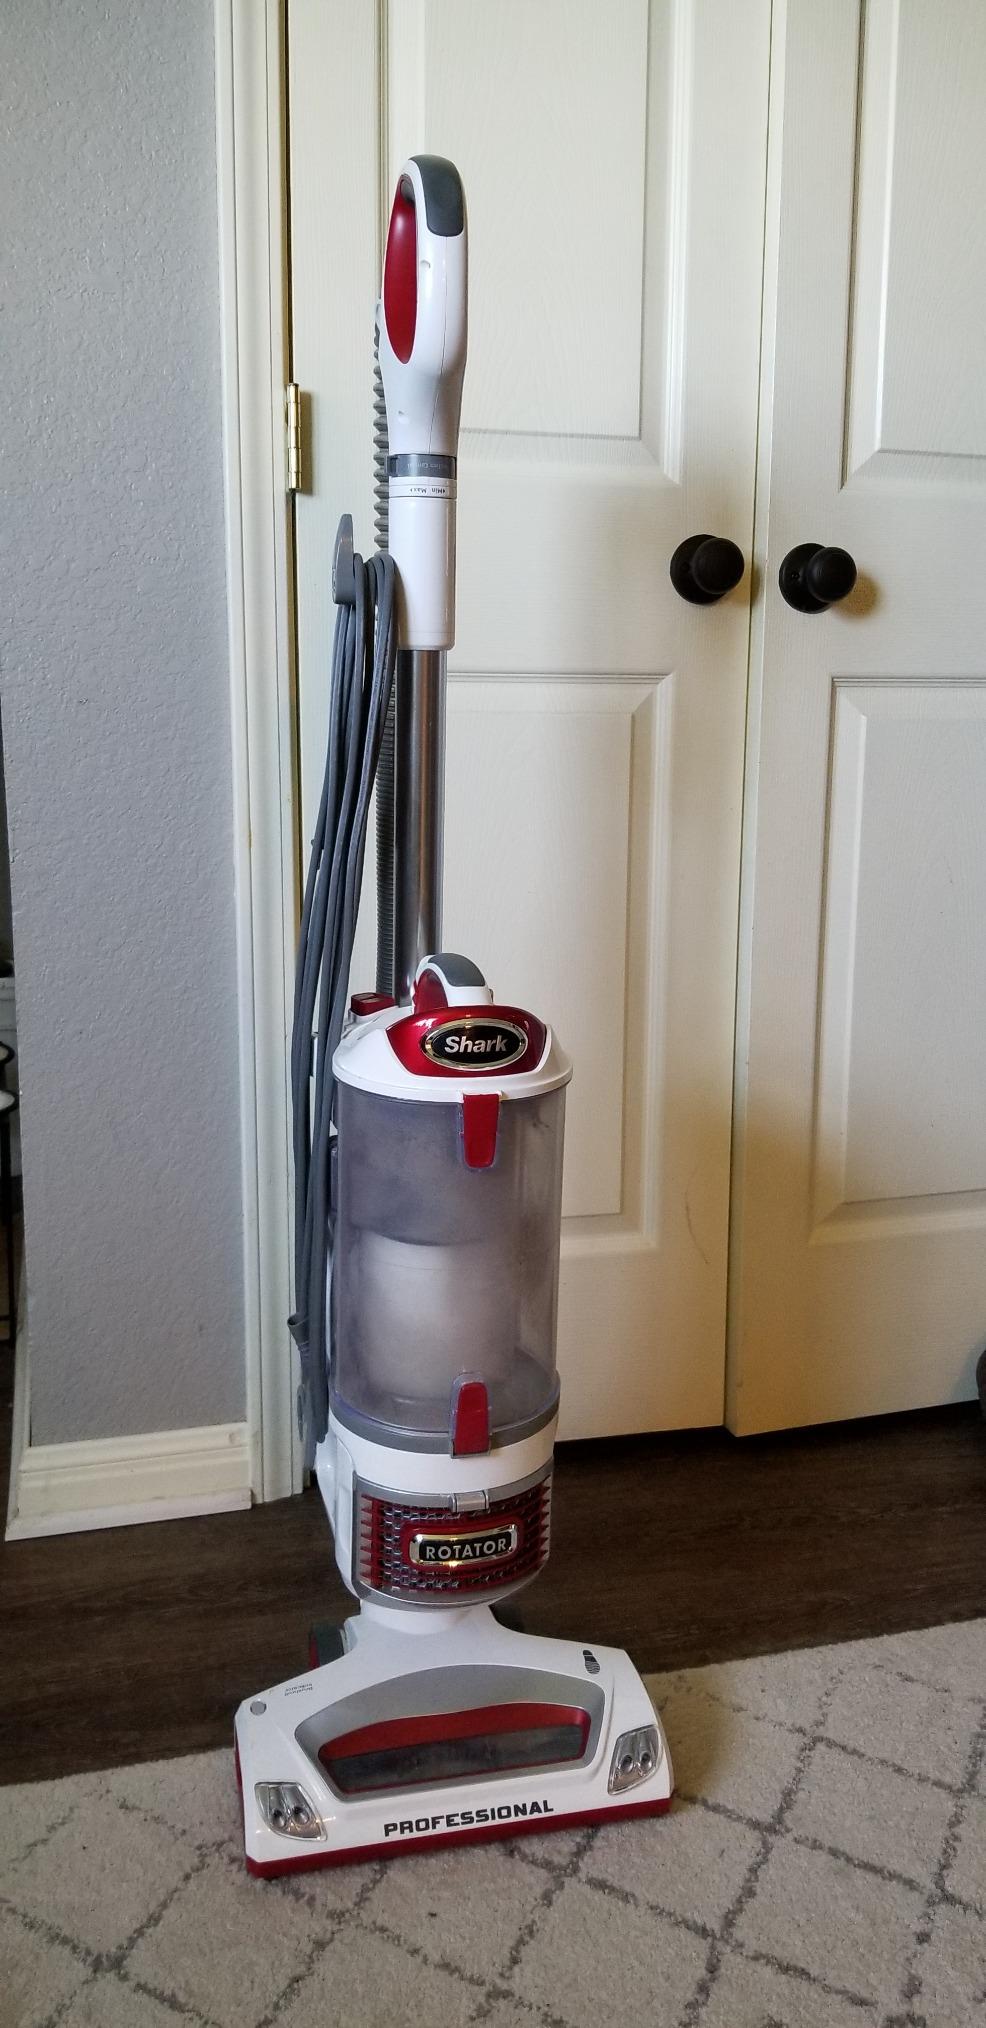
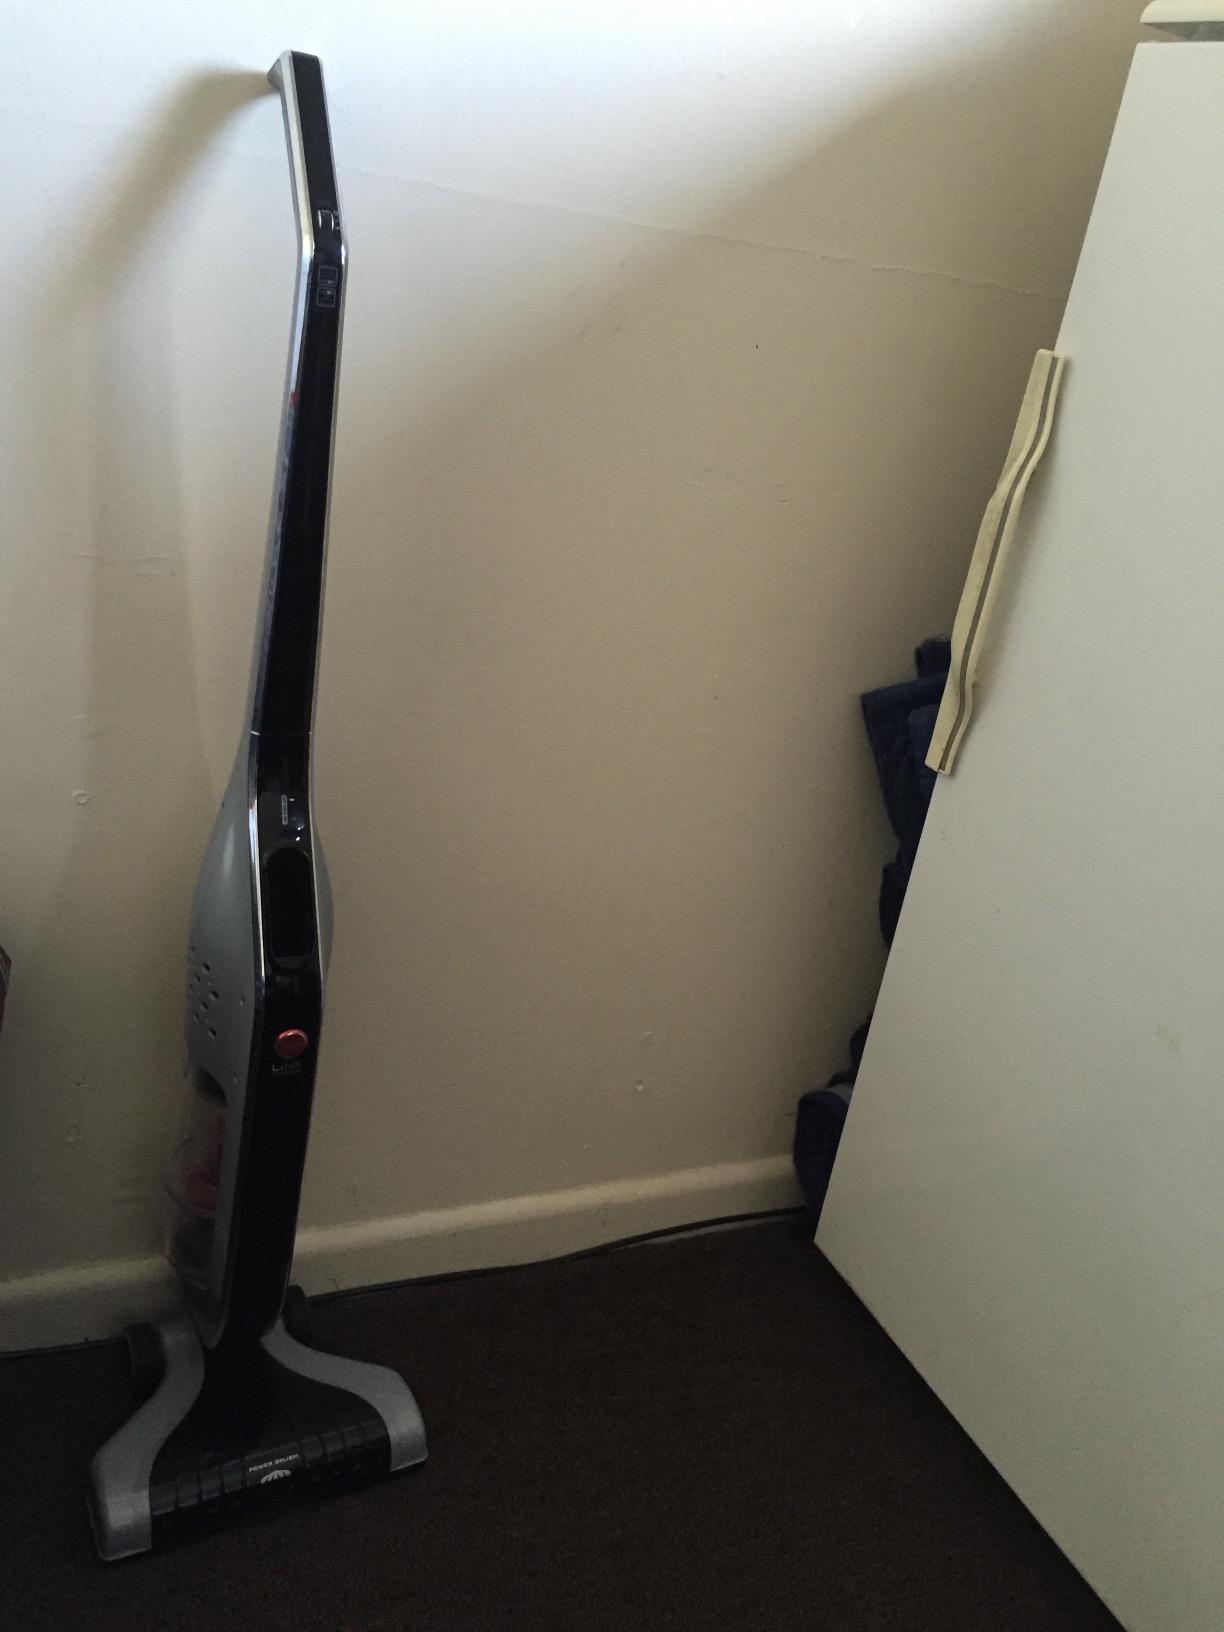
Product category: items_vacuum
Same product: no